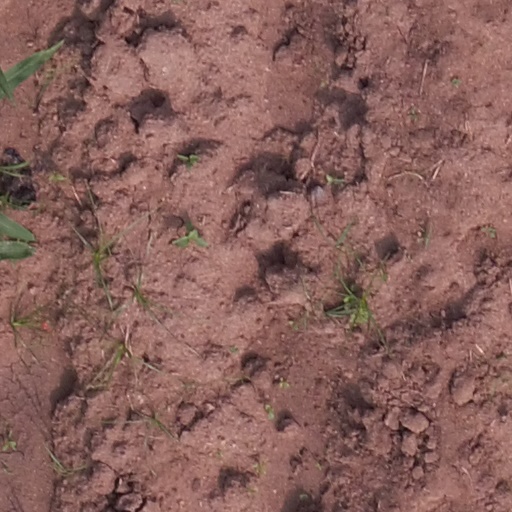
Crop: maize; corn